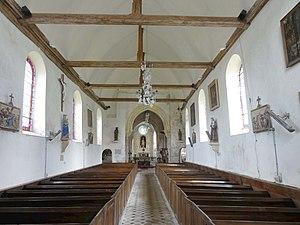
Intérieur de l'église - voir titre.
L'église Saint-Léger est une église catholique paroissiale située à Delincourt, dans l'Oise, en France. Elle remplace un édifice plus ancien, mais sa nef remonte néanmoins aussi loin que la fin du XIᵉ ou le début XIIᵉ siècle. Des remaniements au XVIIIᵉ siècle lui ont enlevé son authenticité, et les arcades de l'exceptionnel porche du début du XIIIᵉ siècle ont alors été bouchées. Les parties orientales conservent tout leur intérêt, et sont d'une architecture recherchée. Elles ont été bâties par le chapitre de la collégiale royale Saint-Mellon de Pontoise, qui fut le collateur de la cure sous l'Ancien Régime. Le transept et le chœur sont de style gothique primitif, mais leurs voûtes d'ogives et leurs chapiteaux particulièrement remarquables évoquent le style roman tardif. Ils datent du troisième quart du XIIᵉ siècle. Le clocher en bâtière central, qui s'élève au-dessus de la croisée du transept, n'a été achevé qu'au début du XIIIᵉ siècle, et est plus résolument gothique. Il séduit surtout par ses dimensions très judicieusement définies. Bientôt après son achèvement, l'église a été agrandie par l'adjonction de deux collatéraux au nord et au sud du chœur.